He Yingqin

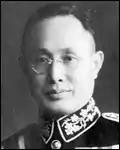
He Yingqin in 1930s

In 1930, He was appointed as Minister of Military Administration Department of the Nationalist (KMT) government, a post that he held for over a decade. During his term, he made great contributions to military service, logistics, and defense construction of the KMT, and his probity and cleanness won him prestige and enhanced his reputation.